Grayling (butterfly)

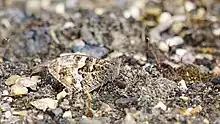
Grayling butterfly engages in cryptic coloring behavior to camouflage into environment.

"Hipparchia semele" engages in cryptic coloring, or camouflage that makes it difficult to see them when they are resting on the bare ground, tree trunks, rocks, etc. Their tan and brown colored wings help them conceal themselves. Usually at rest and when not in flight, the butterflies keep their wings closed, with their forewings tucked behind their hindwings. This helps them conceal their eyespots and makes them appear smaller, further helping them camouflage to their environment.